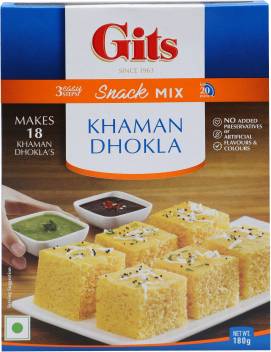
Dish: dhokla